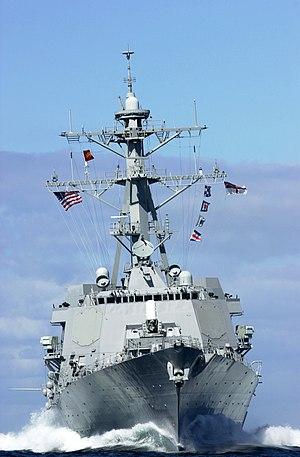
Winston Churchill reçut de nombreux honneurs et prix tout au long de sa carrière d'homme d'État et d'écrivain.